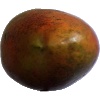
Label: Mango Red 1